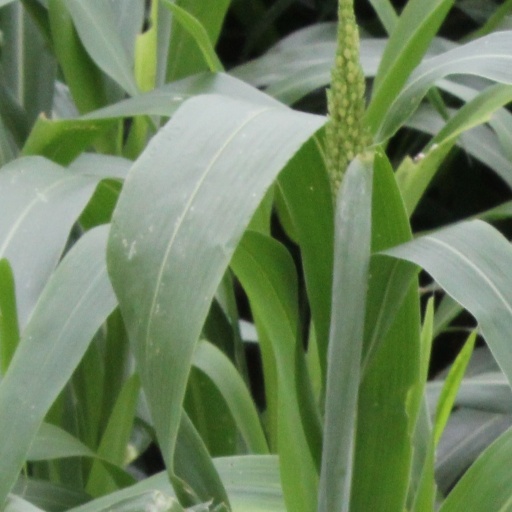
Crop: sorghum